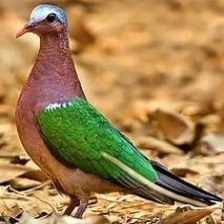
Species: GREEN WINGED DOVE
Scientific name: CHALCOPHAPS INDICA